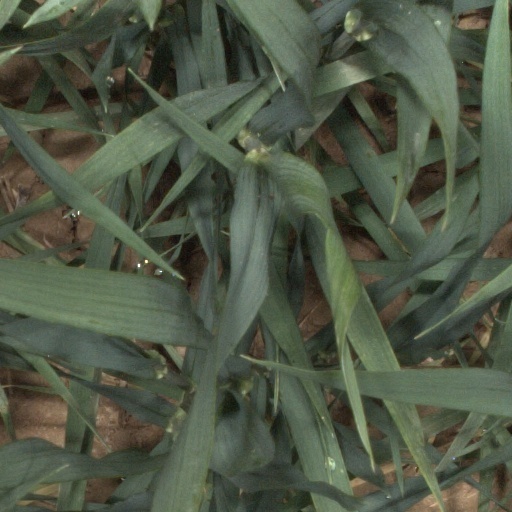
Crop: wheat